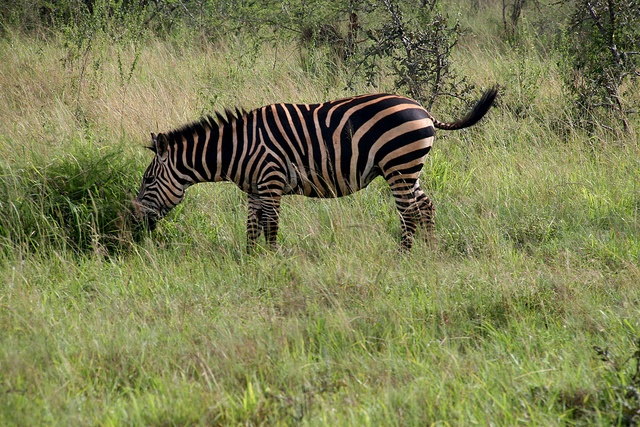
A zebra eats from a bush on a grassy plain.
this is a zebra standing in the grass
A zebra out in the wild munching on grass.
A zebra stands and eats in a grassy area.
A zebra is grazing in the grass by himself.